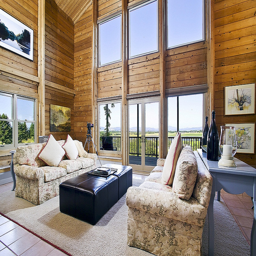
a living room with two couches table pictures and wood walls
Sun is shining through the large windows in the house
a living room with two couches, in front of several windows
A photograph of the interior of a cabin.
A beautiful living room overlooking a rugged landscape.